Trungram Gyalwa Rinpoche

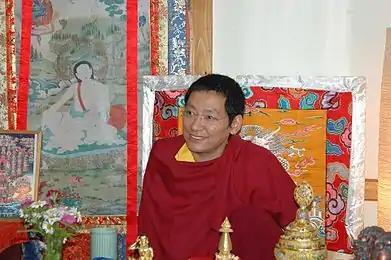
Teaching in Cochecton, New York

Besides traditional Buddhist education, Trungram Gyalwa studied liberal arts at Kirkwood College in Iowa, United States, and later at Newbury College in Massachusetts, United States. He worked with Professor Donald Lopez as a visiting scholar at the University of Michigan, and was involved in a teaching exchange program and sutra translation there.